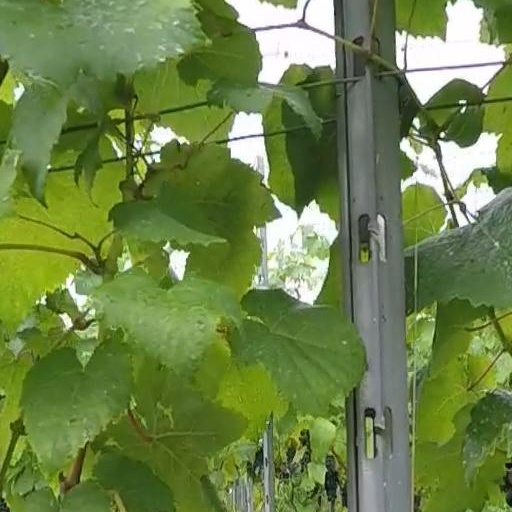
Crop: grape